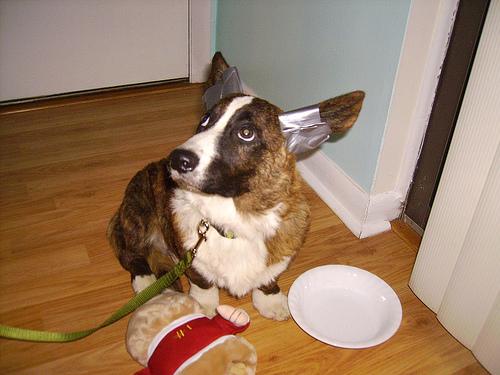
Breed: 2909-n000116-Cardigan